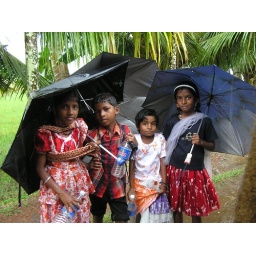
Our house boat was halted due to rain and there children dropped in to say hello